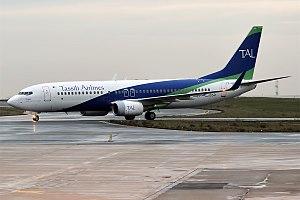
Tassili Airlines, est une compagnie aérienne algérienne filiale de la compagnie pétrolière Sonatrach. Créée en 1998, elle assure historiquement des vols réguliers intérieurs et le transport des ouvriers vers les gisements de pétrole et de gaz du Sahara algérien. Sa principale plate-forme de correspondance est l'aéroport d'Alger - Houari Boumédiène.